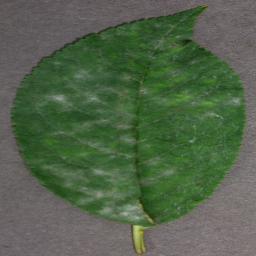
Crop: cherry
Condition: (including_sour)_powdery_mildew